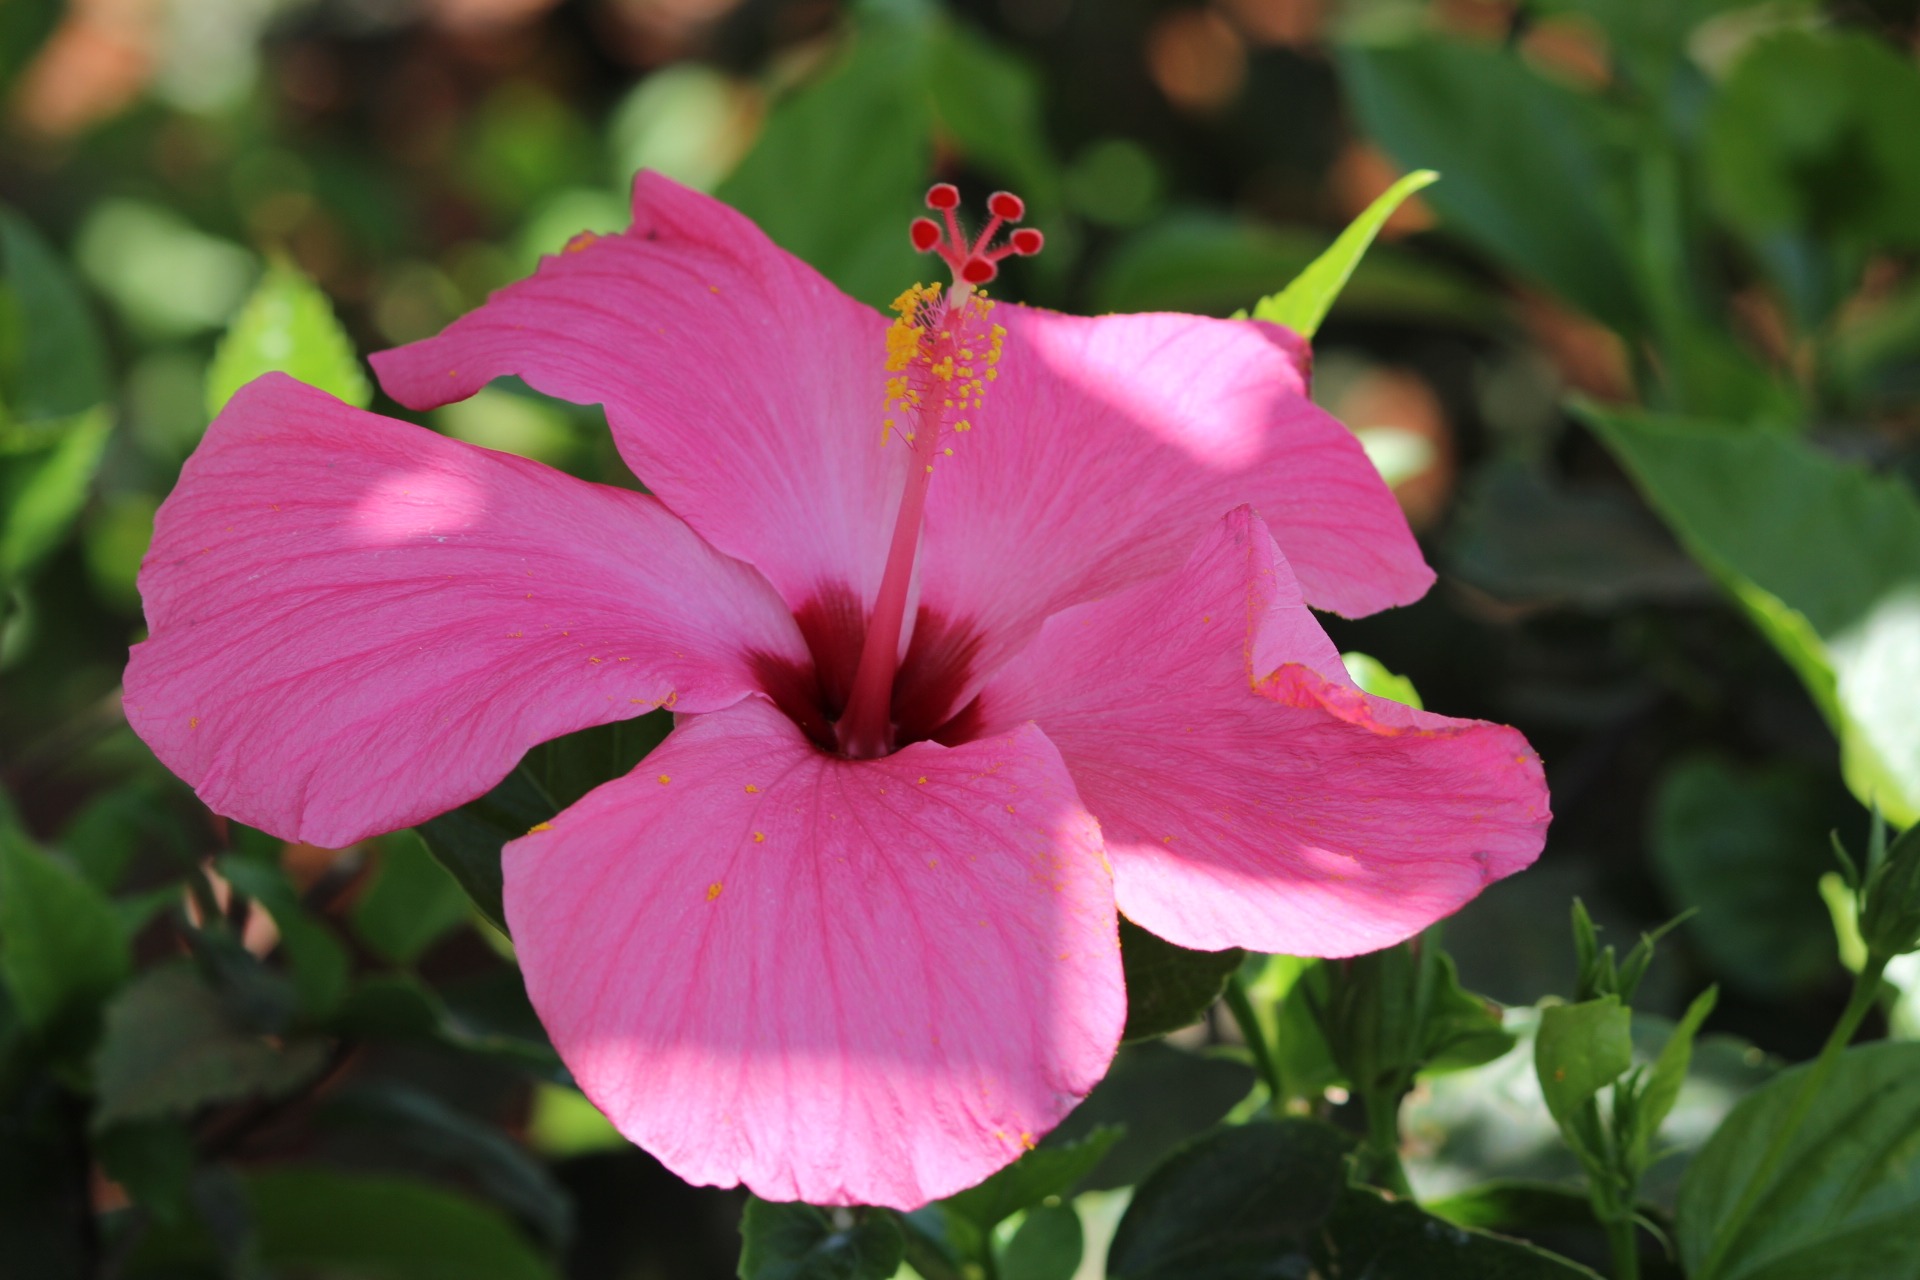
nature, blossom, plant, flower, petal, botany, flora, hibiscus, malvales, macro photography, lilac flower, flowering plant, chinese hibiscus, cape verde, annual plant, land plant